Hagit Eldar-Finkelman

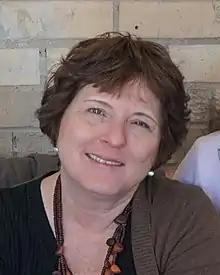
Prof. Hagit Eldar-Finkelman - Tel Aviv University - (August 2021)

Hagit Eldar-Finkelman is an Israeli scientist and a principal investigator of an active research laboratory at the Sackler School of Medicine at Tel Aviv University. Eldar-Finkelman’s research is focused on the signal transduction field and drug development targeting protein kinases. She is well known for her pioneering work on the functions of GSK-3 and its contribution to diabetes and other pathogenies, including depressive behavior, Alzheimer’s diseases, and Huntington’s diseases. Novel findings also include the unique evolution of GSK-3 isozymes. Eldar-Finkelman is a leading figure in developing novel substrate competitive inhibitors (SCIs) for GSK-3 with significant benefits as drug candidates.